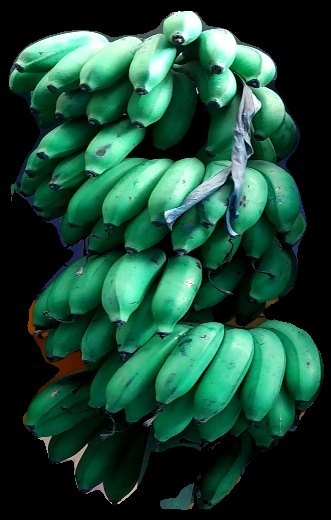
Variety: rasbale
Grade: grade2